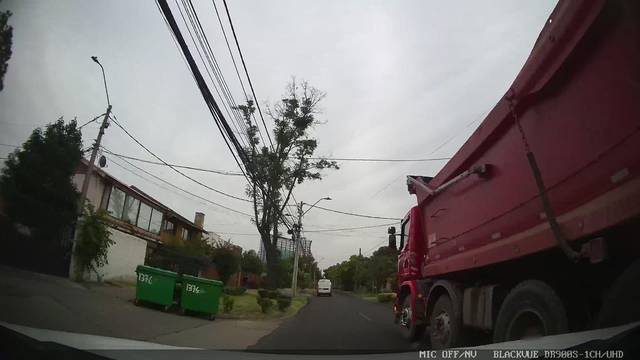
Region: Chile
Coordinates: -33.441, -70.568